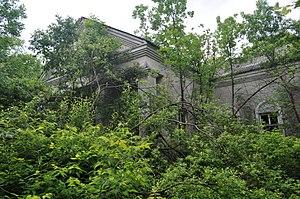
La Zone est le premier roman de l'écrivain ukrainien Markiyan Kamysh, publié en Ukraine en 2015 par la maison d'édition Hora-Drouk et en France en 2016 par les éditions Flammarion. Le thème du roman est le trekking illégal des stalkers dans la zone d'exclusion de Tchernobyl dont Markiyan, l'auteur du roman, est un des représentants les plus expérimentés.